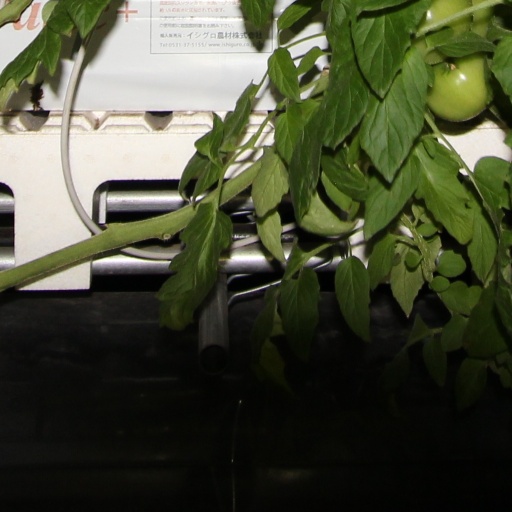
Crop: tomato